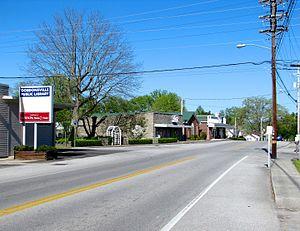
La ville de Gordonsville est située dans le comté de Smith, dans l’État du Tennessee, aux États-Unis. Sa population s’élevait à 1 213 habitants lors du recensement de 2010, estimée à 1 209 habitants en 2016.